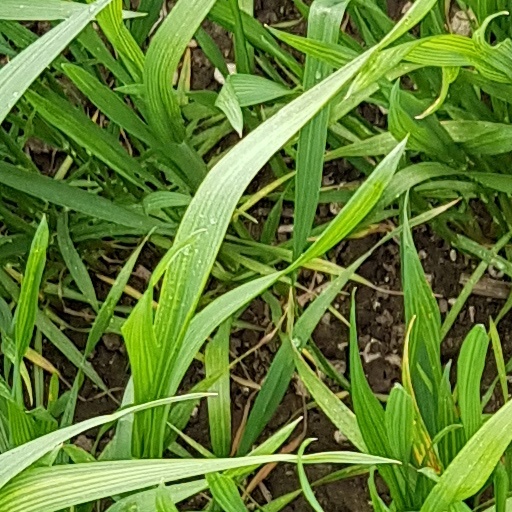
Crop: wheat